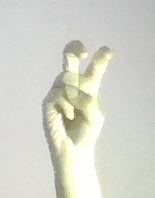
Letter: toot